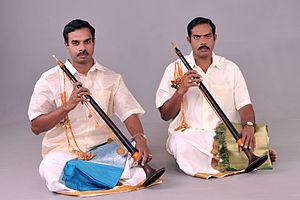
Le nâgasvaram ou nadhaswaram est un instrument de musique à vent populaire, mais rare dans la musique carnatique, la musique classique de l'Inde du Sud. Cet instrument à vent rappelle le hautbois shehnai de l'Inde du Nord, mais avec 90 cm de longueur, il est deux fois plus grand, avec un corps en bois dur.